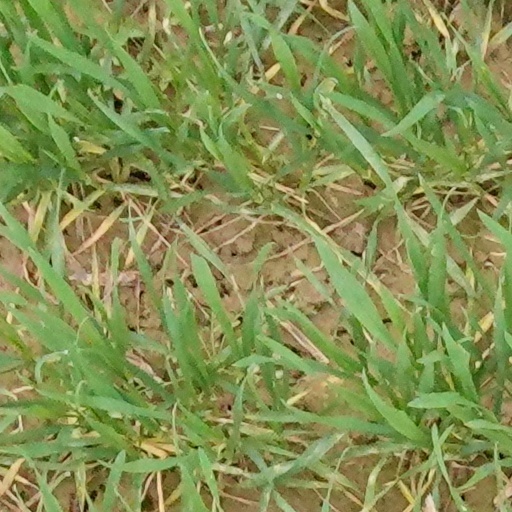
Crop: wheat